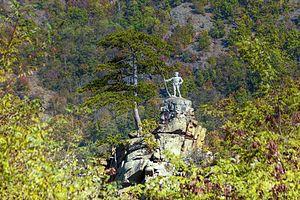
Le monument aux guerriers serbes 1912-1918 à Cerje se trouve à Cerje, sur le territoire de la Ville de Kraljevo et dans le district de Raška, en Serbie. Il est inscrit sur la liste des monuments culturels protégés de la République de Serbie.
Cerje est un village de Serbie situé sur le territoire de la ville de Kraljevo, district de Raška. Au recensement de 2011, il comptait 540 habitants.